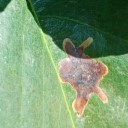
Label: Miner